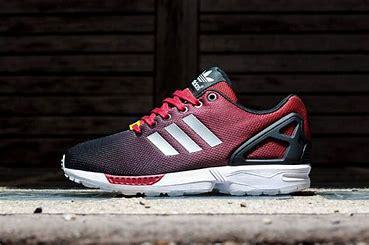
Brand: Adidas
Model: ZX Flux